Public housing in the United Kingdom

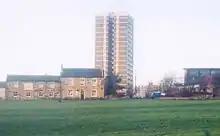
Seacroft, east Leeds

In London, many council estates are being demolished and replaced with luxury housing, resulting in a net loss of social housing. Campaigners fear almost 8,000 homes could be lost during the decade following 2018. Among estates for regeneration, over 80 will be partly or completely demolished.